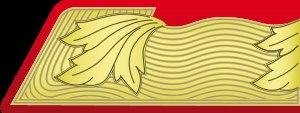
La liste des feld-maréchaux autrichiens recense les individus ayant obtenu le grade de Generalfeldmarschall dans les armées autrichiennes puis austro-hongroises.